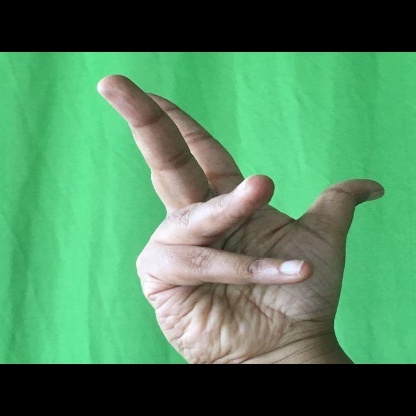
Mudra: Alapadmam